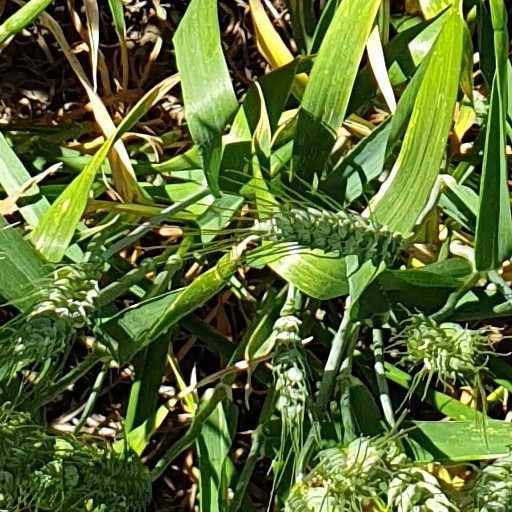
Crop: wheat